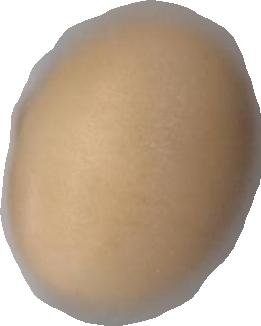
Variety: Dega